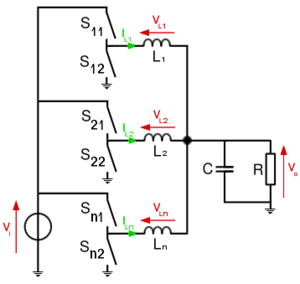
Un convertisseur buck, ou hacheur série, est une alimentation à découpage qui convertit une tension continue en une autre tension continue de plus faible valeur. Un convertisseur Buck bien conçu possède un fort rendement et offre la possibilité de réguler la tension de sortie.